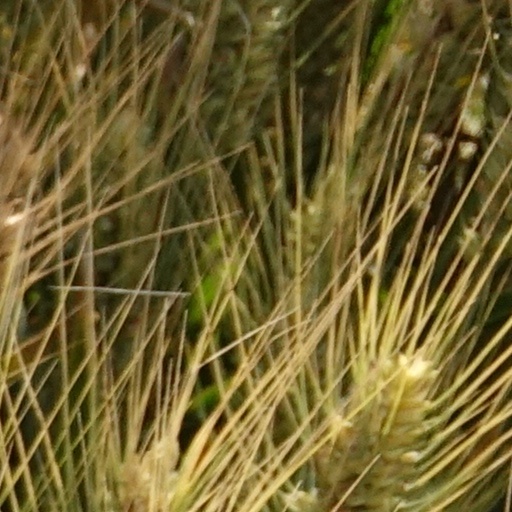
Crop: wheat